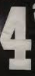
Number: 4